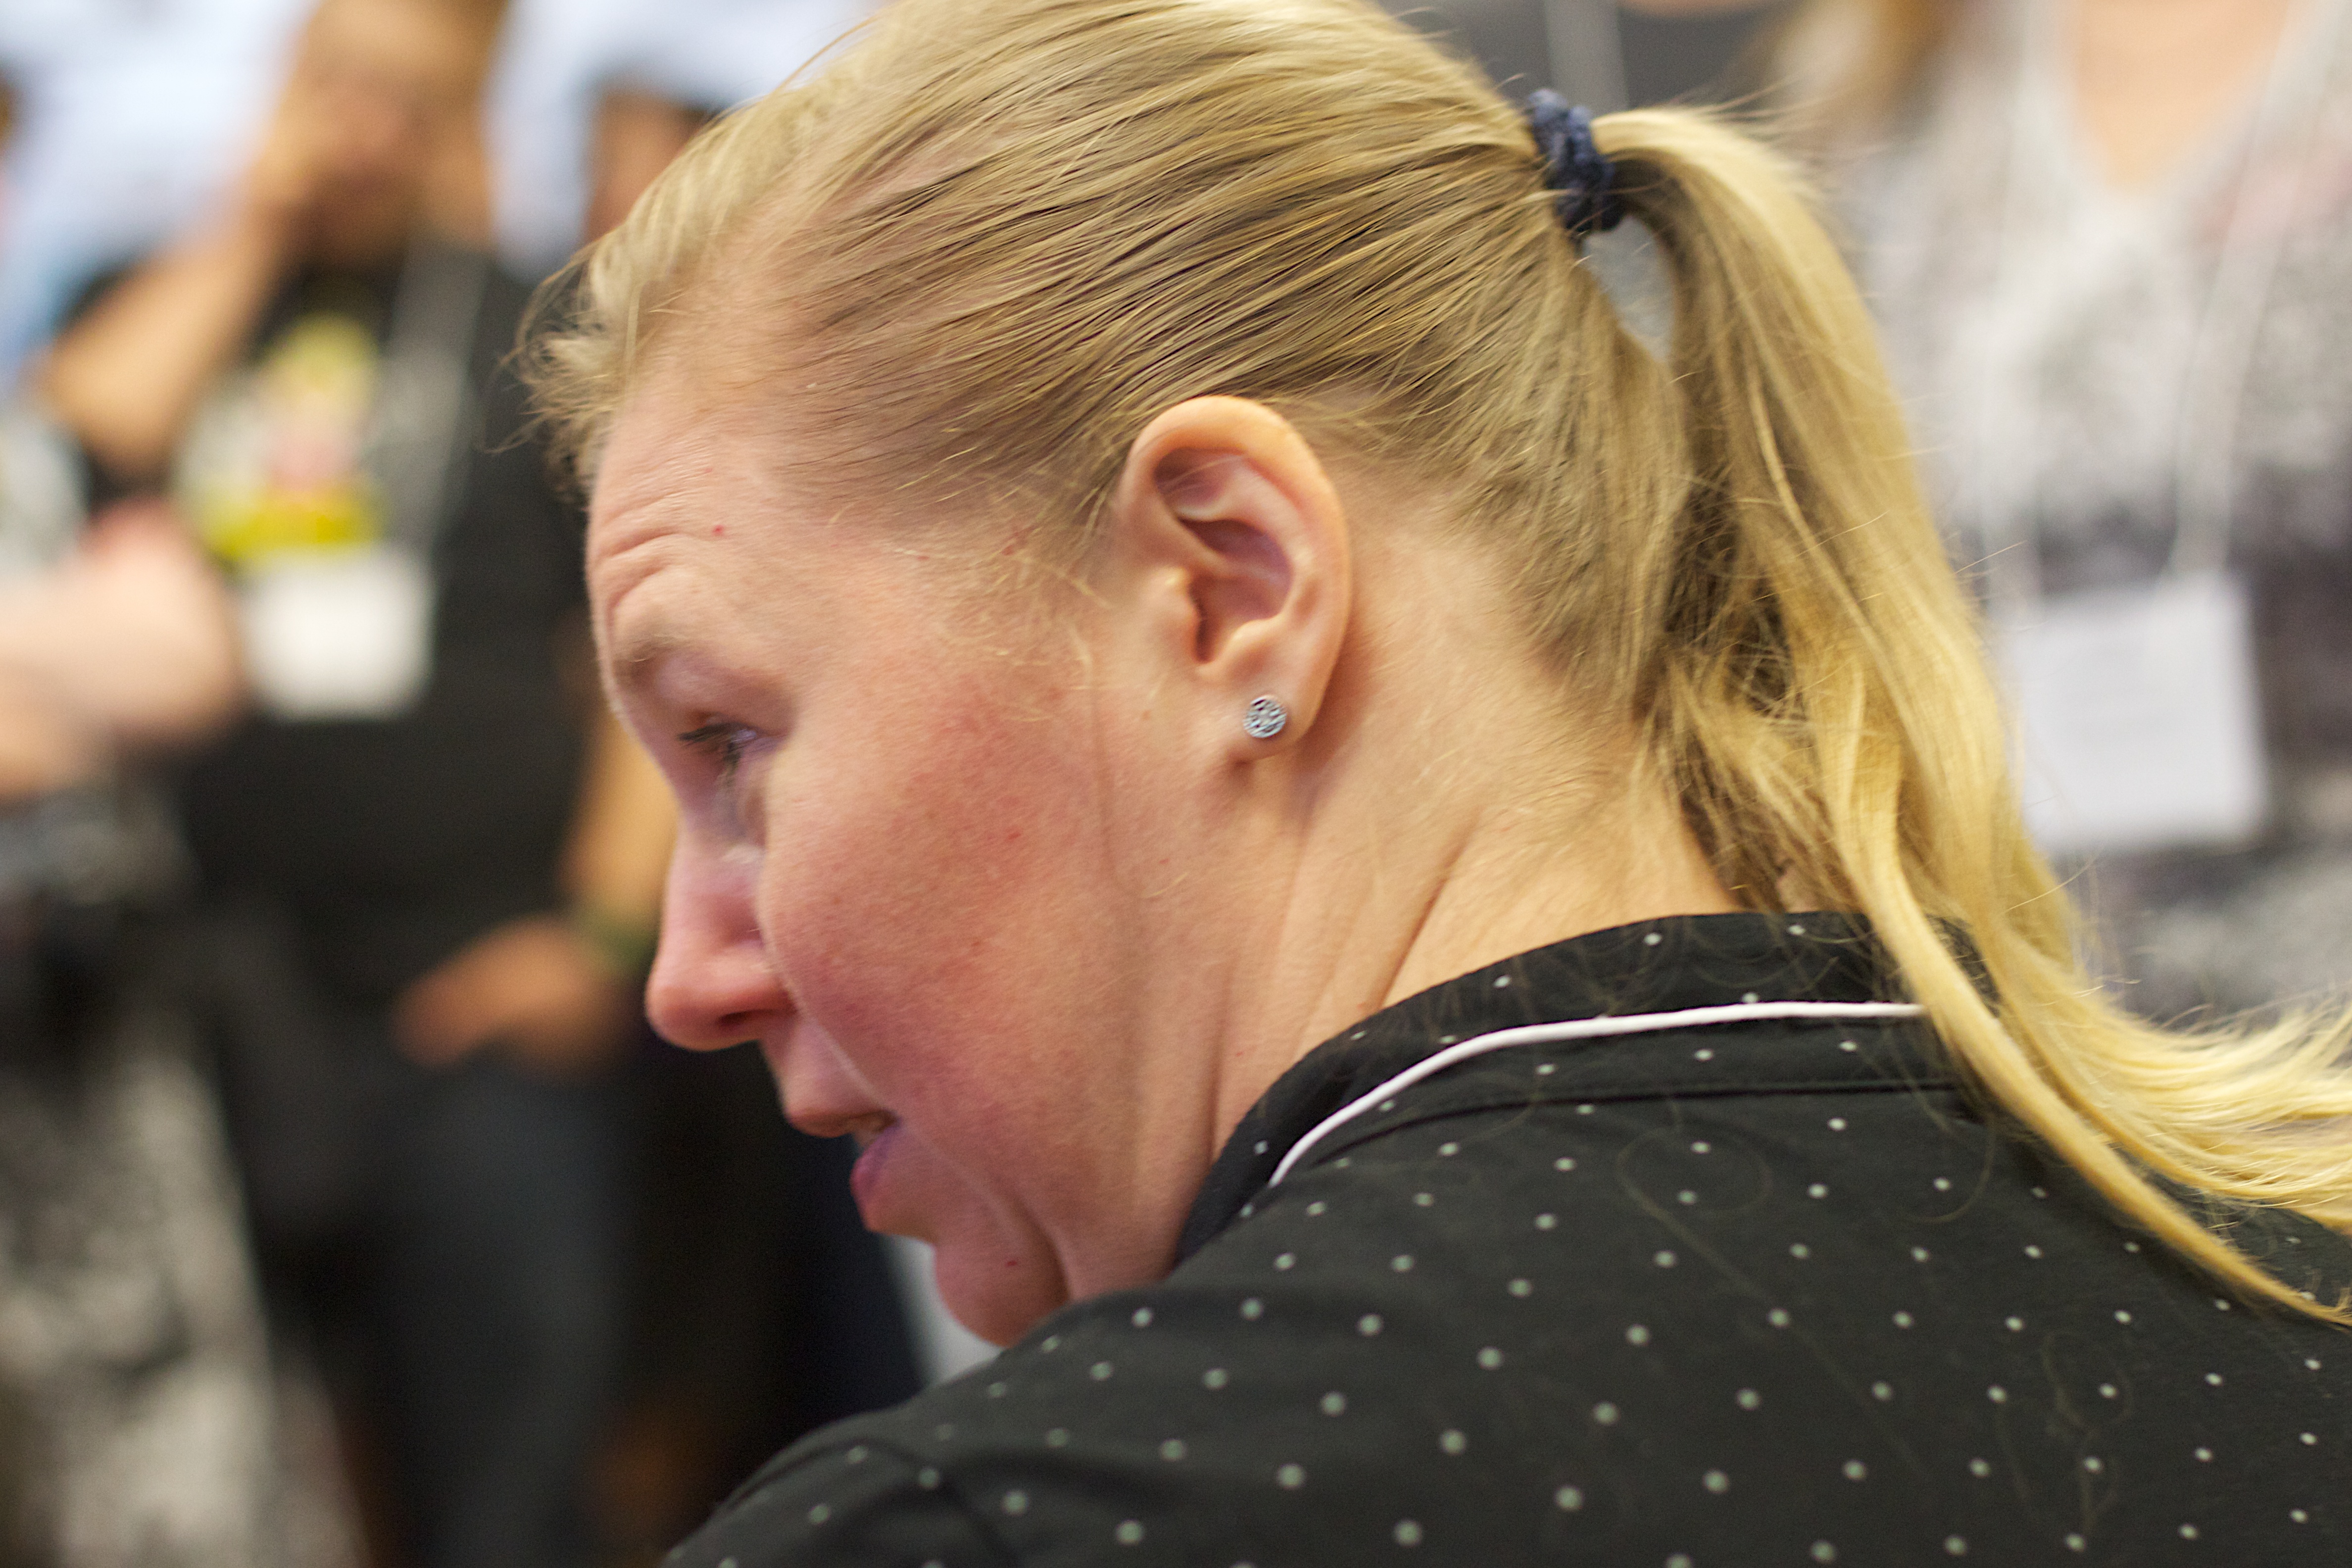
hair, fashion, hairstyle, blond, nv12, facial hair